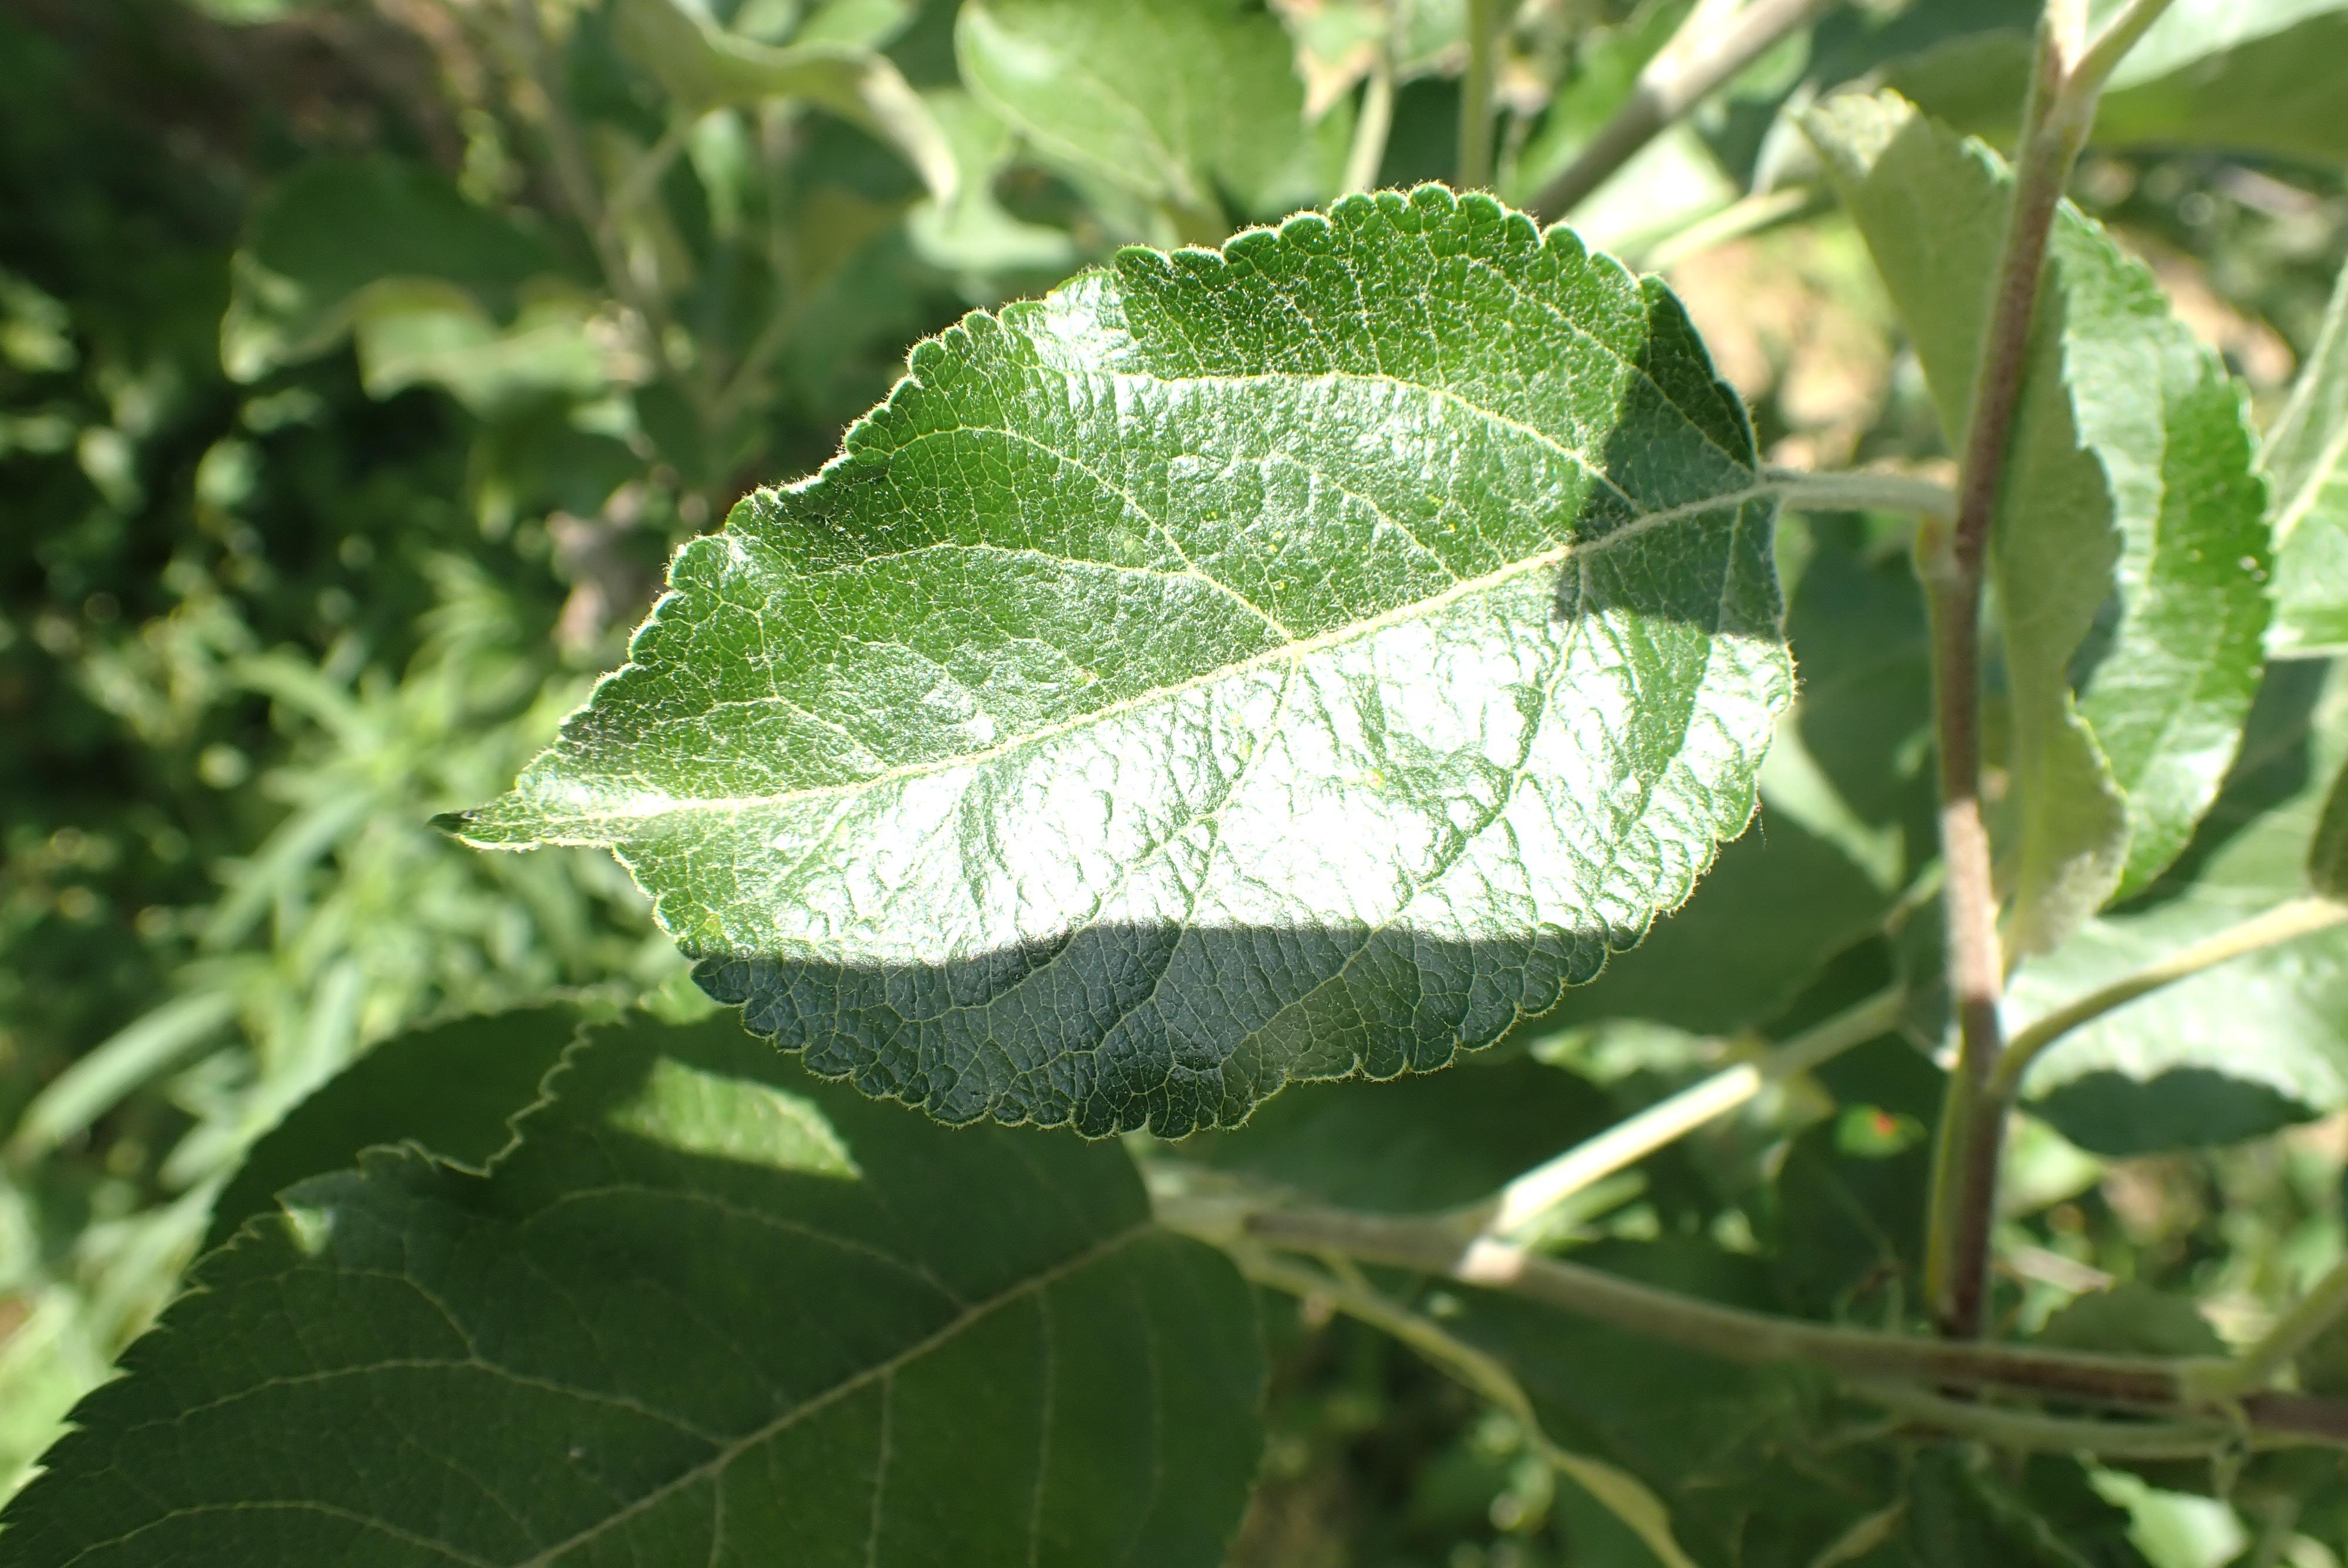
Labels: healthy